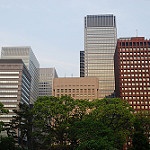
Label: buildings